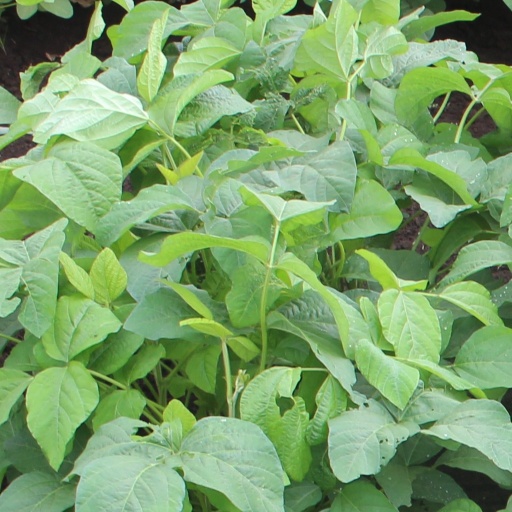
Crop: soybean